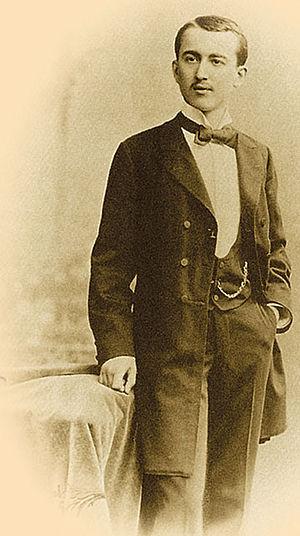
Le calendrier julien révisé, également appelé « calendrier Milanković », ou plus simplement « Nouveau calendrier », est élaboré et proposé par le savant serbe Milutin Milanković lors du synode de Constantinople de 1923. Son objet est de rétablir, au moins pour un temps, la correspondance de dates qui divergent depuis plus de quatre cents ans entre la pratique des Églises orthodoxes, fondée sur le calendrier julien, et le calendrier grégorien. Pour ce faire, Milanković prévoit, en octobre 1923, un décalage de 13 jours du calendrier julien.
Milutin Milanković, né le 28 mai 1879 à Dalj, en Autriche-Hongrie, aujourd'hui en Croatie et mort le 12 décembre 1958 à Belgrade, en Yougoslavie, aujourd'hui en Serbie est un ingénieur, un astronome, un géophysicien, un inventeur et un climatologue serbe.
La maison de Milutin Milanković est située à Belgrade, la capitale de la Serbie, dans la partie urbaine de la municipalité de Palilula. Construite en 1927, elle est inscrite sur la liste des biens culturels de la Ville de Belgrade.